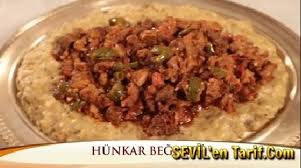
Yemek: hunkar_begendi